Question: Please indicate a possible affordance area of the jump_skateboard that can be used for riding
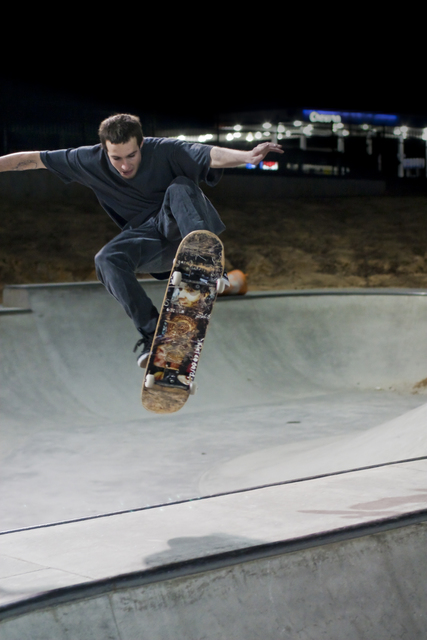
Answer: [136.936, 224.819, 232.294, 420.89]